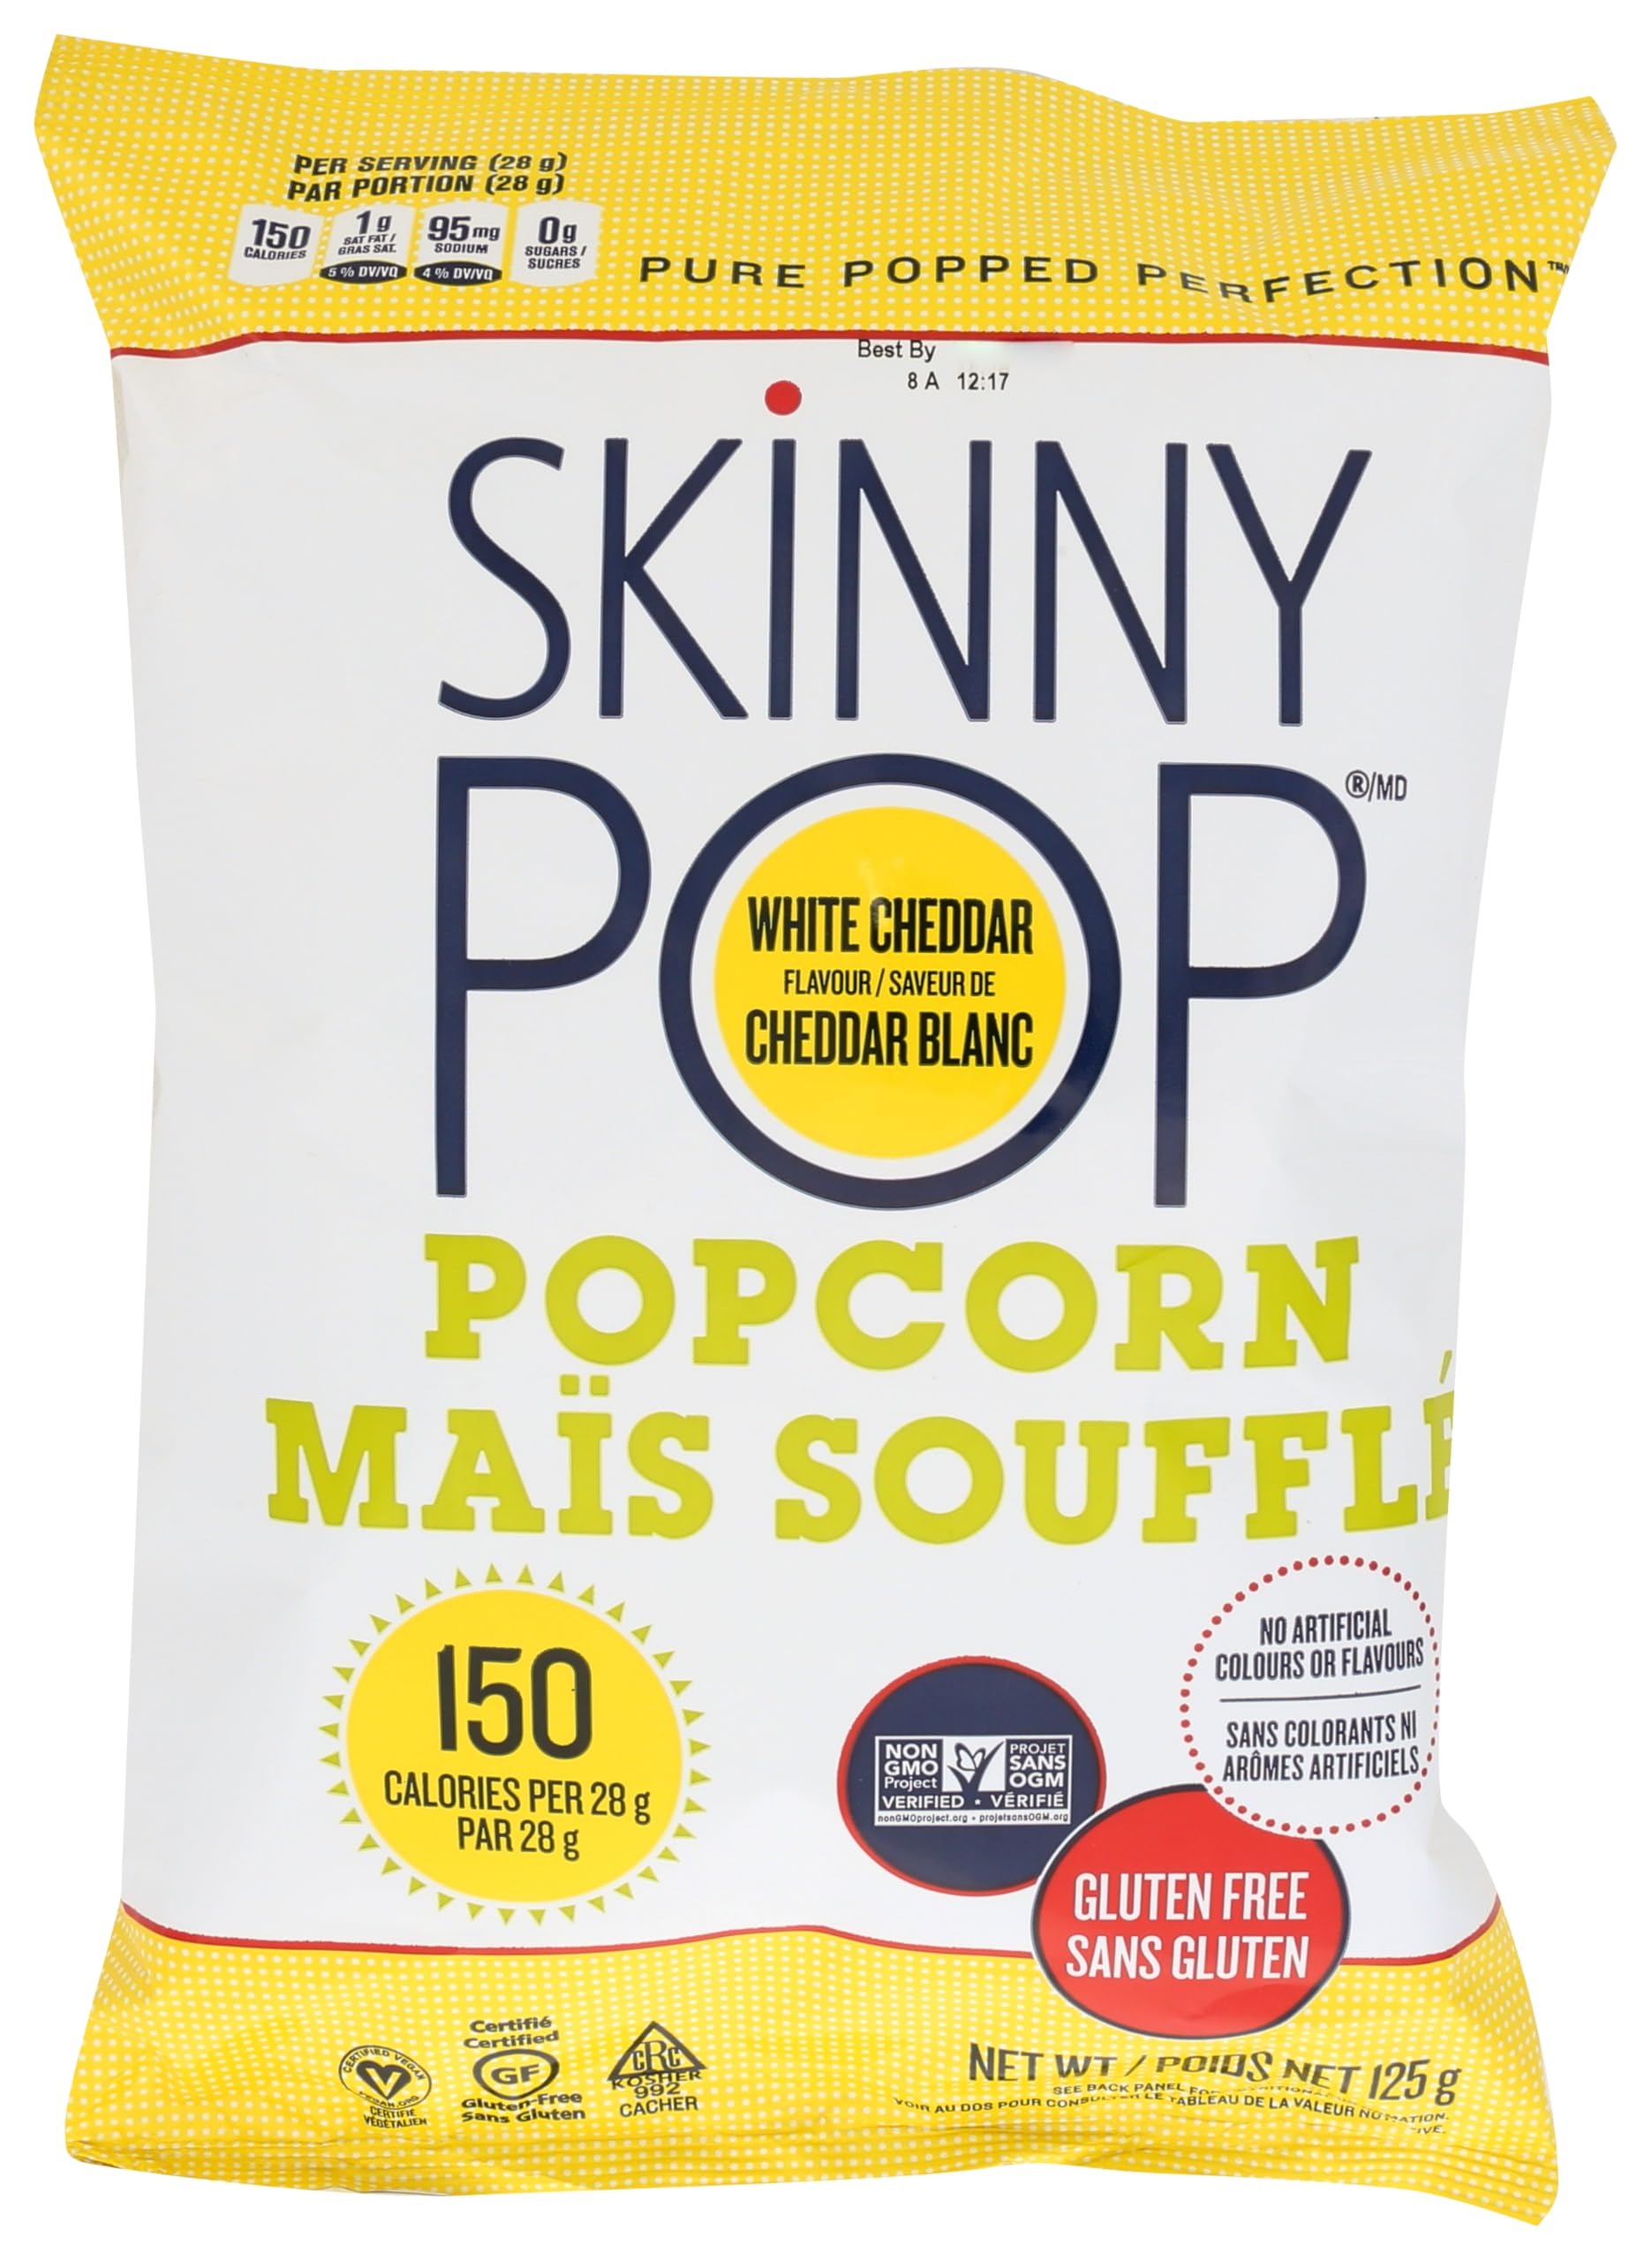
Item Name: SKINNY POP White Cheddar Popcorn, 4.4 OZ
Value: 4.4
Unit: Ounce

Price: 3.79